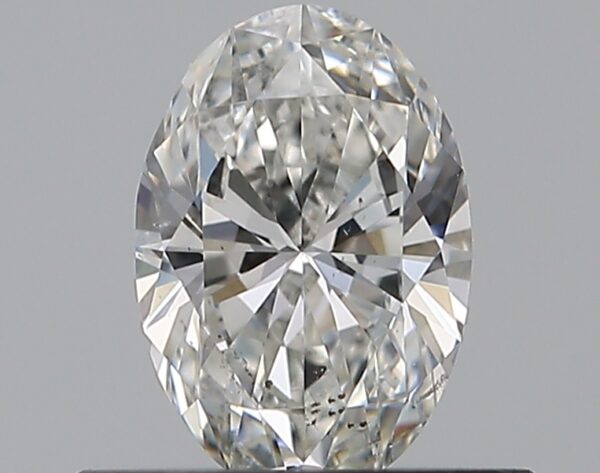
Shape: oval
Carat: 0.5
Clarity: SI1
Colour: G
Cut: EX
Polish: EX
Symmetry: VG
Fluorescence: N
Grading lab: GIA
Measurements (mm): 6.38 x 4.38 x 2.68